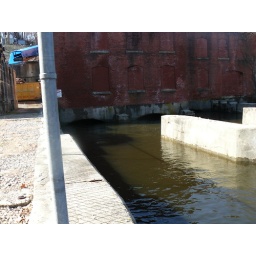
were they draw in water for the power plant (not normally that high)